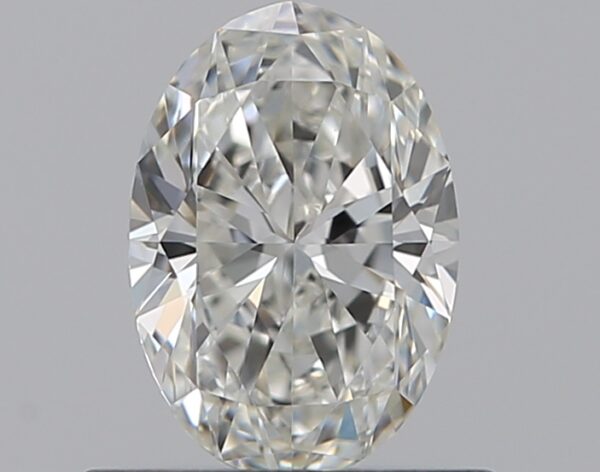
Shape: oval
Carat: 0.5
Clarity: VVS2
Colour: G
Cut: EX
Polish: EX
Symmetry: VG
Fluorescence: N
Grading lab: GIA
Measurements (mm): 6.39 x 4.39 x 2.71